MasterChef Junior (American TV series) season 8

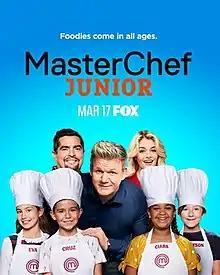
Promotional poster for season 8, featuring (2nd row, L to R) judges Aarón Sanchez, Gordon Ramsay, and Daphne Oz

The eighth season of the American competitive reality television series "MasterChef Junior" premiered on Fox on March 17, 2022, and concluded on June 23, 2022. Gordon Ramsay and Aarón Sanchez returned as judges from the previous season, while Daphne Oz joined as a new judge. The season was won by Liya Chu, a 10-year-old from Scarsdale, New York, with Grayson Price from Austin, Texas being the runner-up.